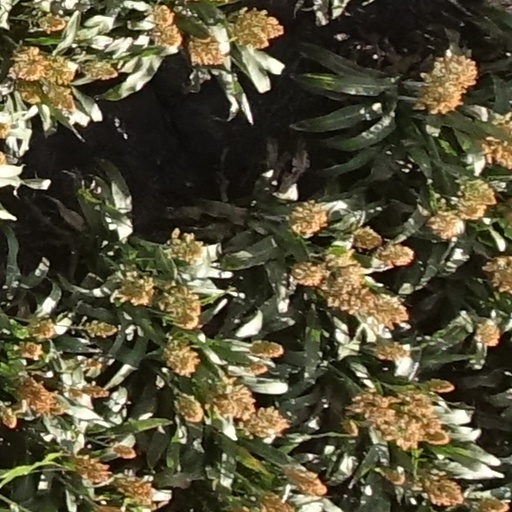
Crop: sorghum